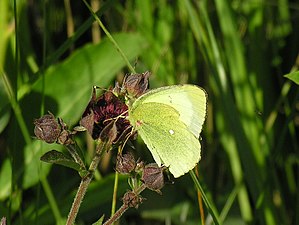
Mosehøsommerfugl
Mosehøsommerfugl
Mosehøsommerfugl er en sommerfugl i hvidvingefamilien. Den er knyttet til tørvemoser i skove, hvor planten mosebølle forekommer. Mosehøsommerfuglen flyver i perioden fra starten af juni til slutningen af juli.